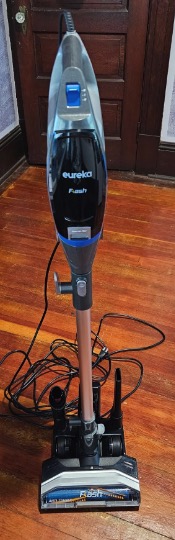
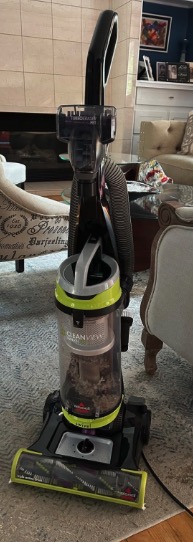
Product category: items_vacuum
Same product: no